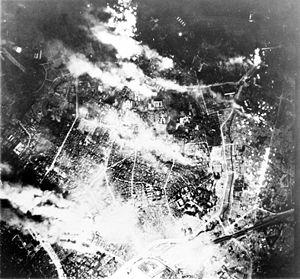
La Seconde Guerre mondiale fut marquée par d'importants bombardements stratégiques impliquant toutes les nations belligérantes. Ces bombardements ont concerné des cibles militaires mais aussi civiles. Ils commencèrent dès les premières heures du conflit en septembre 1939 avec le bombardement aérien aveugle par la Luftwaffe allemande de la plupart des villes polonaises, ainsi que la capitale, Varsovie. Les bombardements ont continué à croître tout au long du conflit. L'industrie deviendra une cible particulièrement importante. Le bombardement a également été utilisé comme arme psychologique pour tenter de briser la volonté de l'ennemi à combattre. Ceci caractérise le Blitzkrieg de l'Allemagne dans ses offensives contre la Pologne, la France et le Royaume-Uni puis par la campagne de bombardement stratégique des Alliés contre le Reich. La sophistication technologique, les innovations tactiques, et l'accroissement de la taille des bombardements aériens alliés occidentaux culmineront avec les bombardements atomiques de Hiroshima et Nagasaki en août 1945 marquant la fin de la guerre.
Les bombardements de Tokyo sont une opération militaire américaine d'envergure sur la capitale japonaise qui eut lieu en février, mars et mai 1945. Le nombre de morts s'est élevé à plus de 100 000 personnes. L'utilisation intensive de bombes incendiaires de nuit sur des bâtiments construits en bois qui ne disposaient pas de caves où se réfugier explique le nombre important de victimes. Les bombardements furent plus meurtriers que l'explosion atomique de Nagasaki cinq mois plus tard.